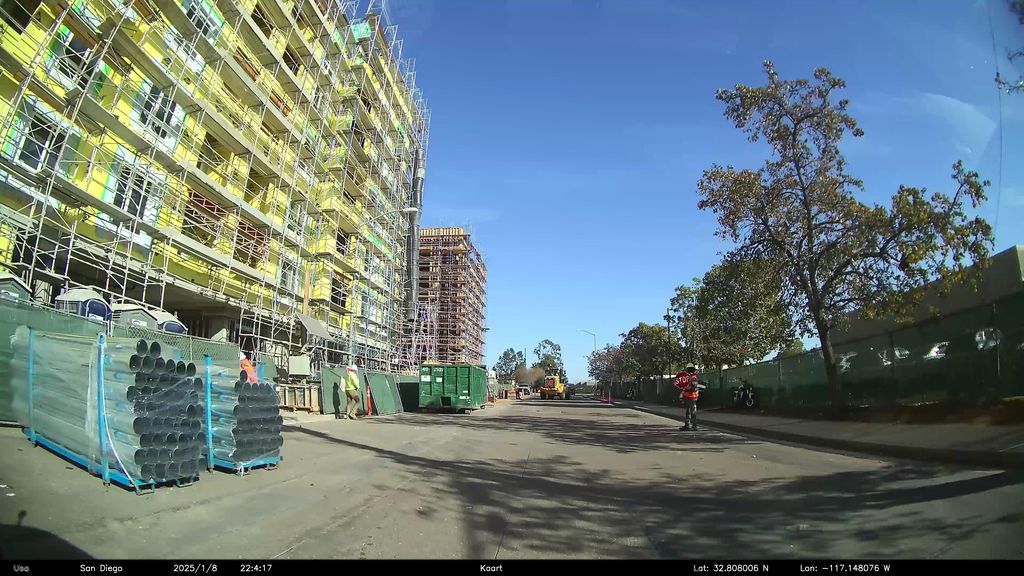
Label: Construction Site
Location: San Diego, California, United States
Date: 2025-01-09T06:04:17+00:00